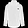
Label: Coat